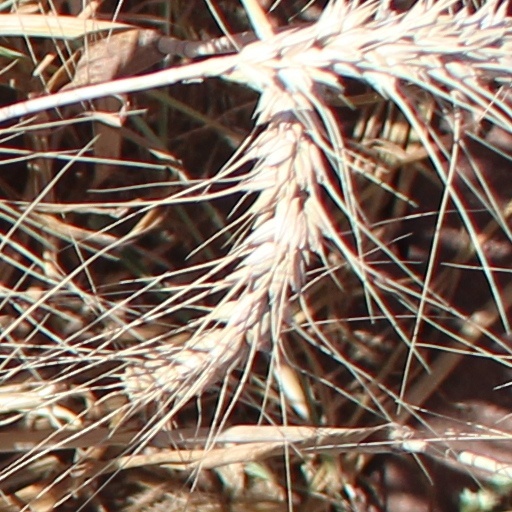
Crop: wheat